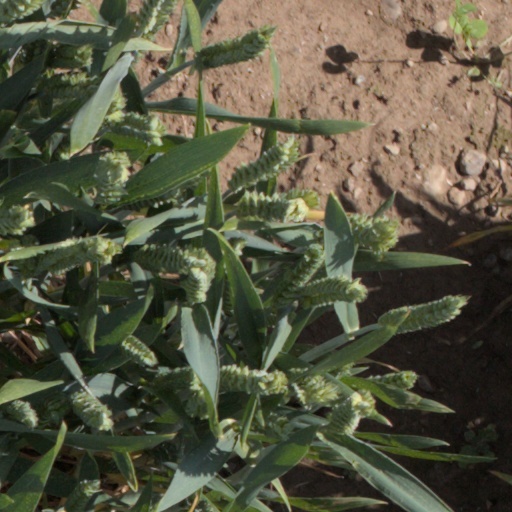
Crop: wheat